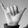
ASL letter: Y